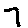
Label: 7